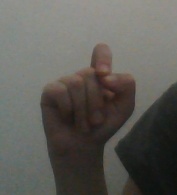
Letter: fa